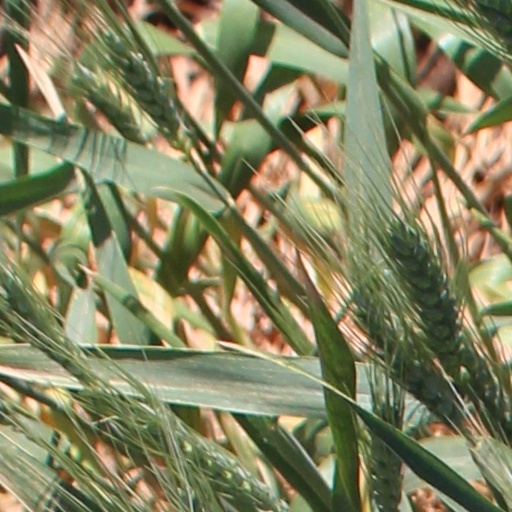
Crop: wheat